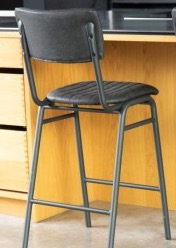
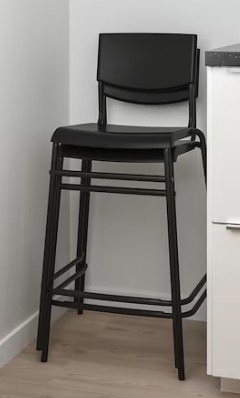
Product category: stool
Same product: no